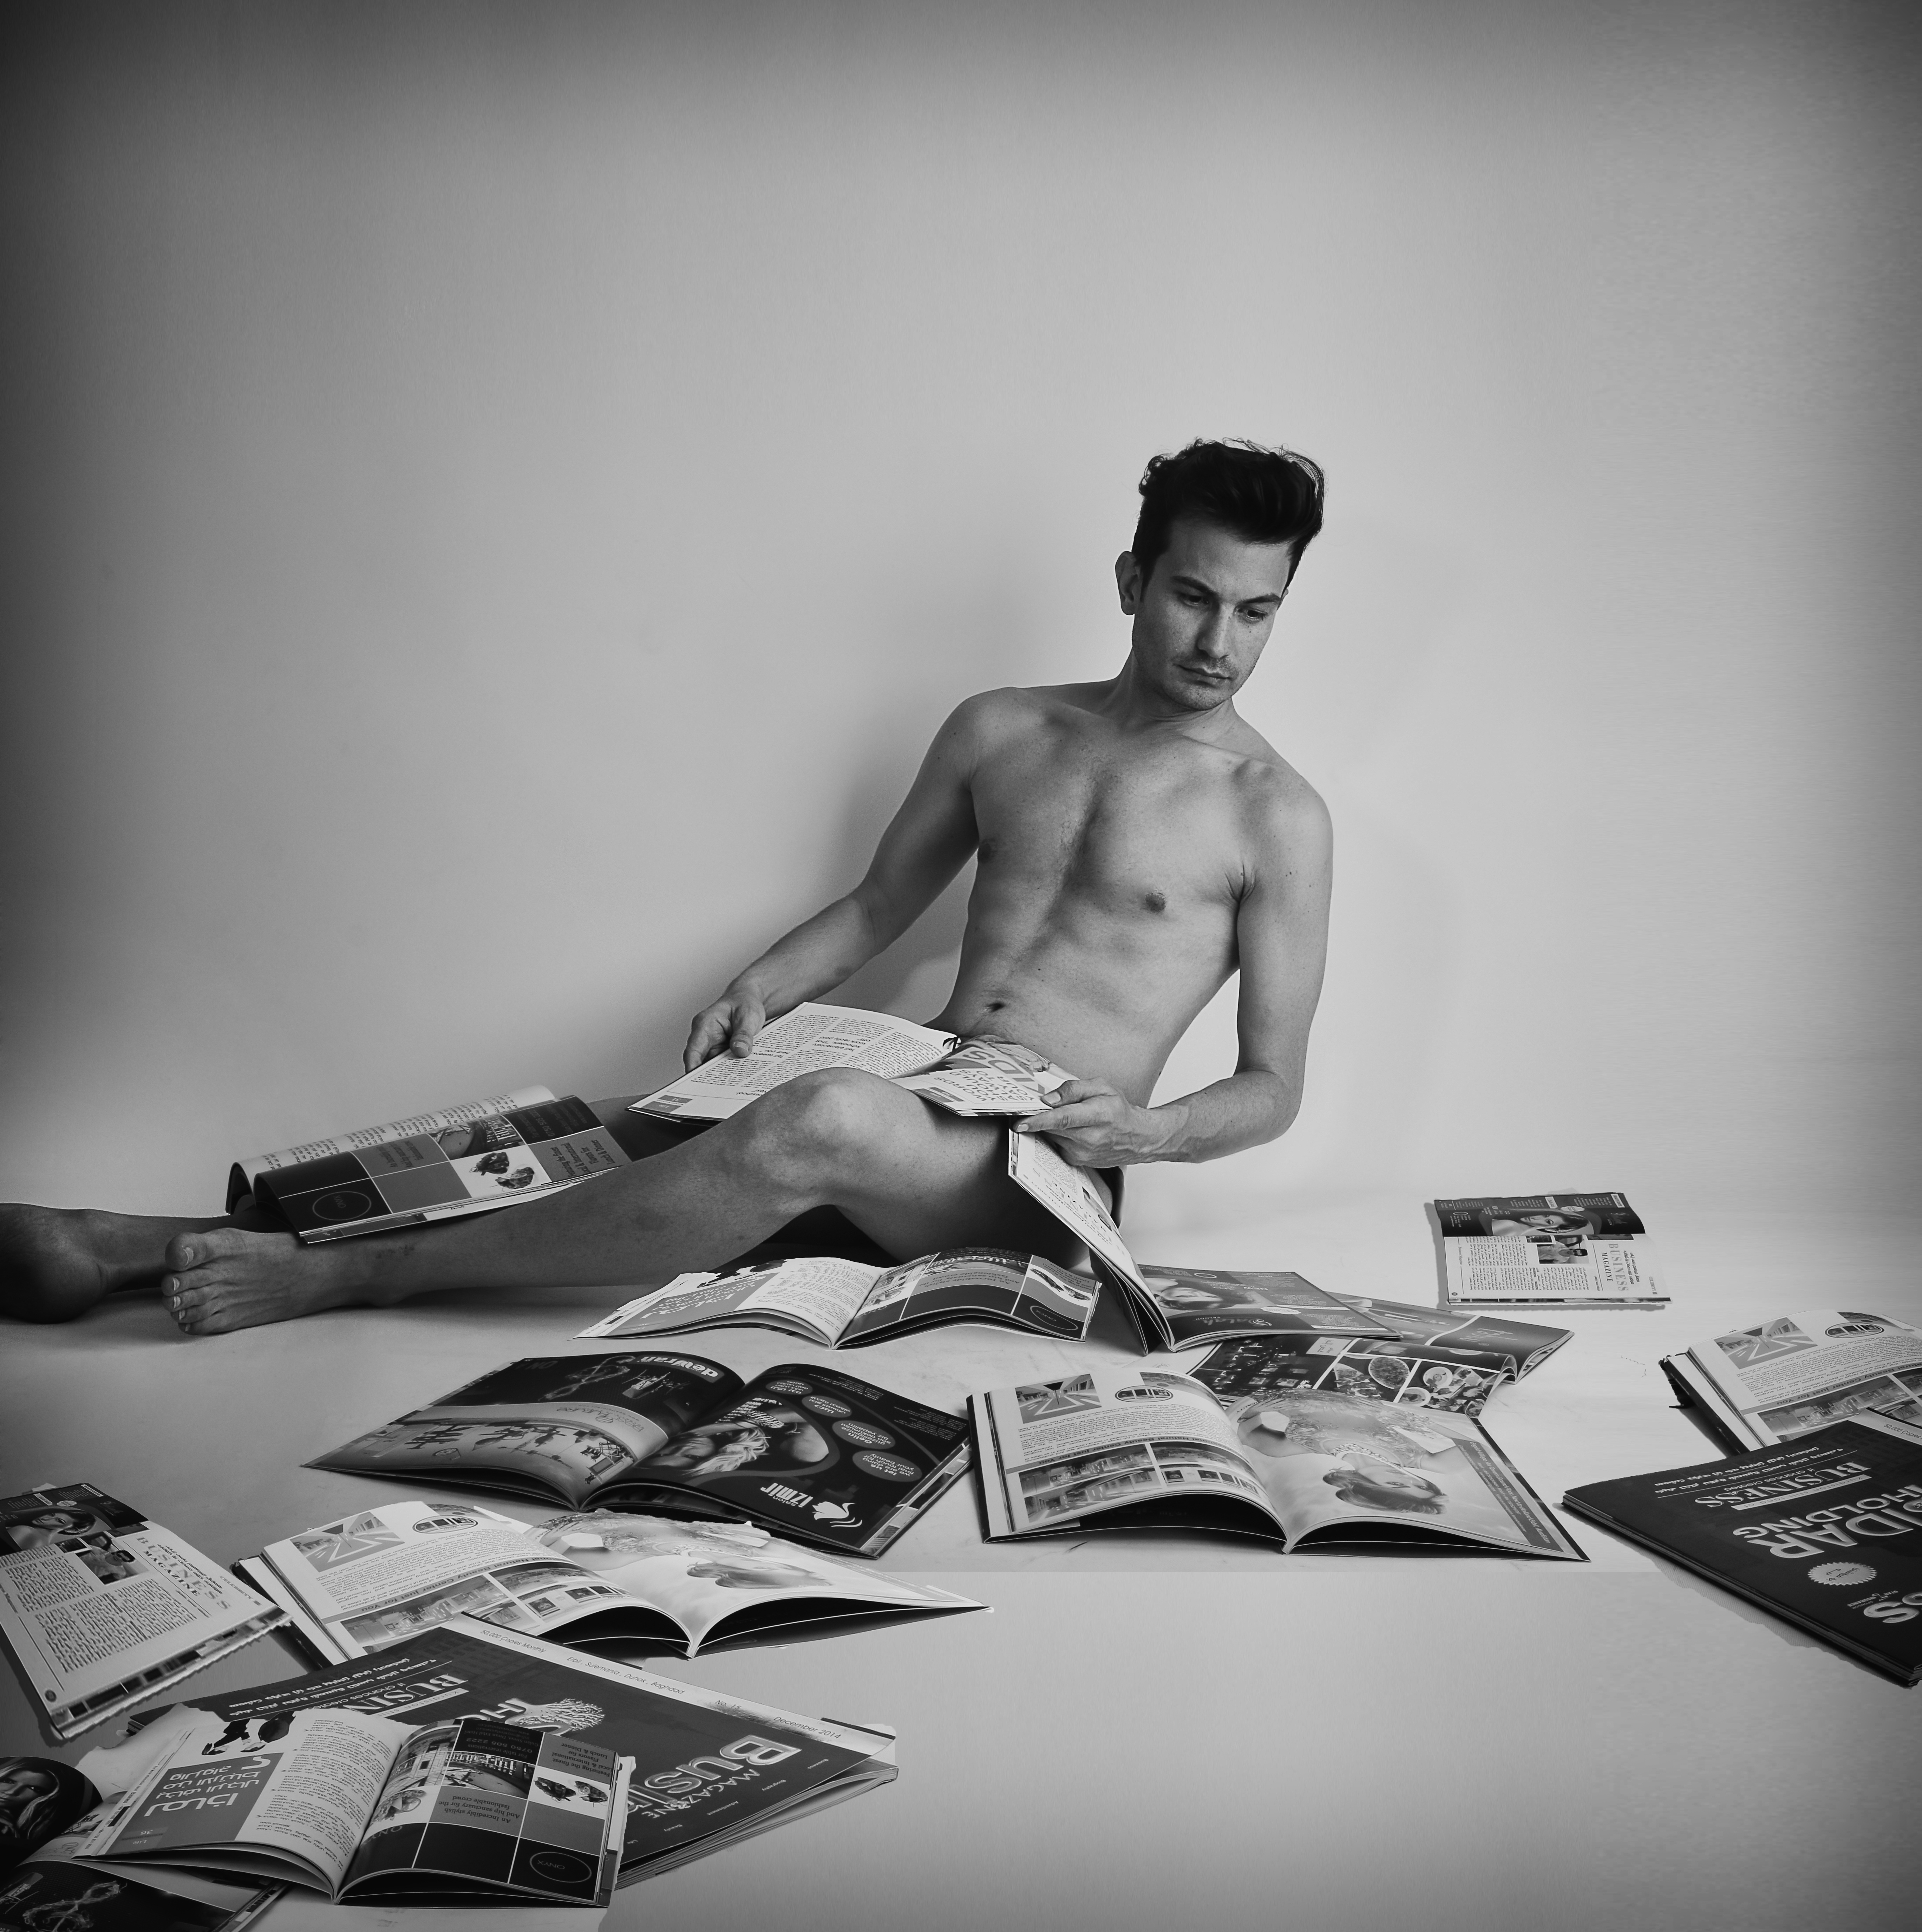
book, read, person, black and white, white, photography, male, portrait, model, magazine, sitting, human, black, monochrome, education, background, messy, sketch, drawing, photograph, beauty, nude, image, naked, photo shoot, monochrome photography, human positions, art model